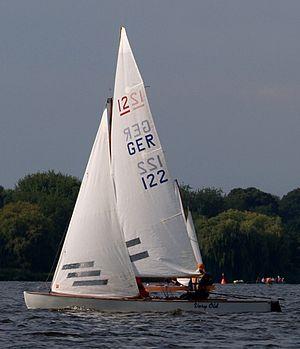
Le Sharpie 12 m² est la premiere classe de voilier dériveur monotype construit en Allemagne où régnaient avec succès les séries à restrictions. Dessiné en 1931 par Kröger, il est choisi comme dériveur à 2 équipiers pour les Jeux olympiques de Melbourne en 1956. Il a été remplacé par le Flying Dutchman aux Jeux de 1960.